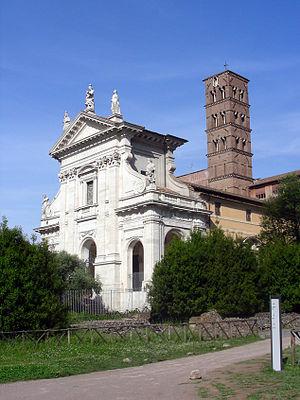
La papauté byzantine est une période de l'histoire de la papauté, qui s'étend de l'an 537 à l'an 752, marquée par l'appartenance territoriale à l'Empire romain d'Orient. Elle représente alors la partie de cet Empire, restée de langue officielle et liturgique latine, de tradition latine et, religieusement, de rite latin. À cette époque, les papes ne s'étaient pas encore mis sous la protection des royaumes germaniques d'occident et devaient recevoir l'approbation de l'empereur d'Orient pour recevoir la consécration épiscopale. De nombreux papes sont choisis parmi les « apocrisiaires » et parmi les chrétiens d'orient d'origine grecque, la syrienne ou sicilienne.
La basilique di Santa Francesca Romana est un lieu de culte situé à Rome en Italie. Elle est dédiée à Françoise Romaine dite sainte Françoise ou Françoise de Rome et est également connue sous le nom de Santa Maria Nova. Fondée au IXᵉ siècle elle est située entre le Forum romain et le temple de Vénus et de Rome dans le rione de Campitelli, la plus importante des sept collines de Rome.